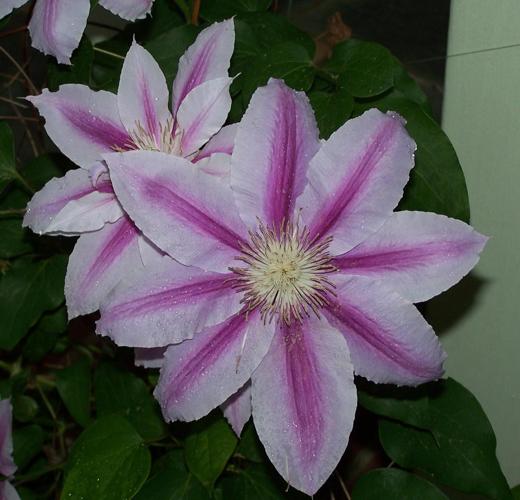
Label: clematis